Michael A. Crosby

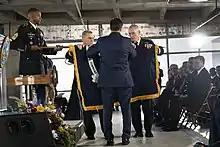
Command Sgt. Maj. Michael A. Crosby, left, bears the colors of Army Futures Command, as General Mark Milley, then-Secretary of the Army Mark Esper, and General John M. Murray unfurl the colors on 24 August 2018, in Austin, Texas

Crosby enlisted in the United States Army in August, 1988. He has a bachelor's degree in criminal justice from American Military University and a master's degree for business administration in human resources management from Trident University. He attended the Army Strategic Leader Development Program-Intermediate Course, Executive Leaders Course, and Keystone Leaders Course.